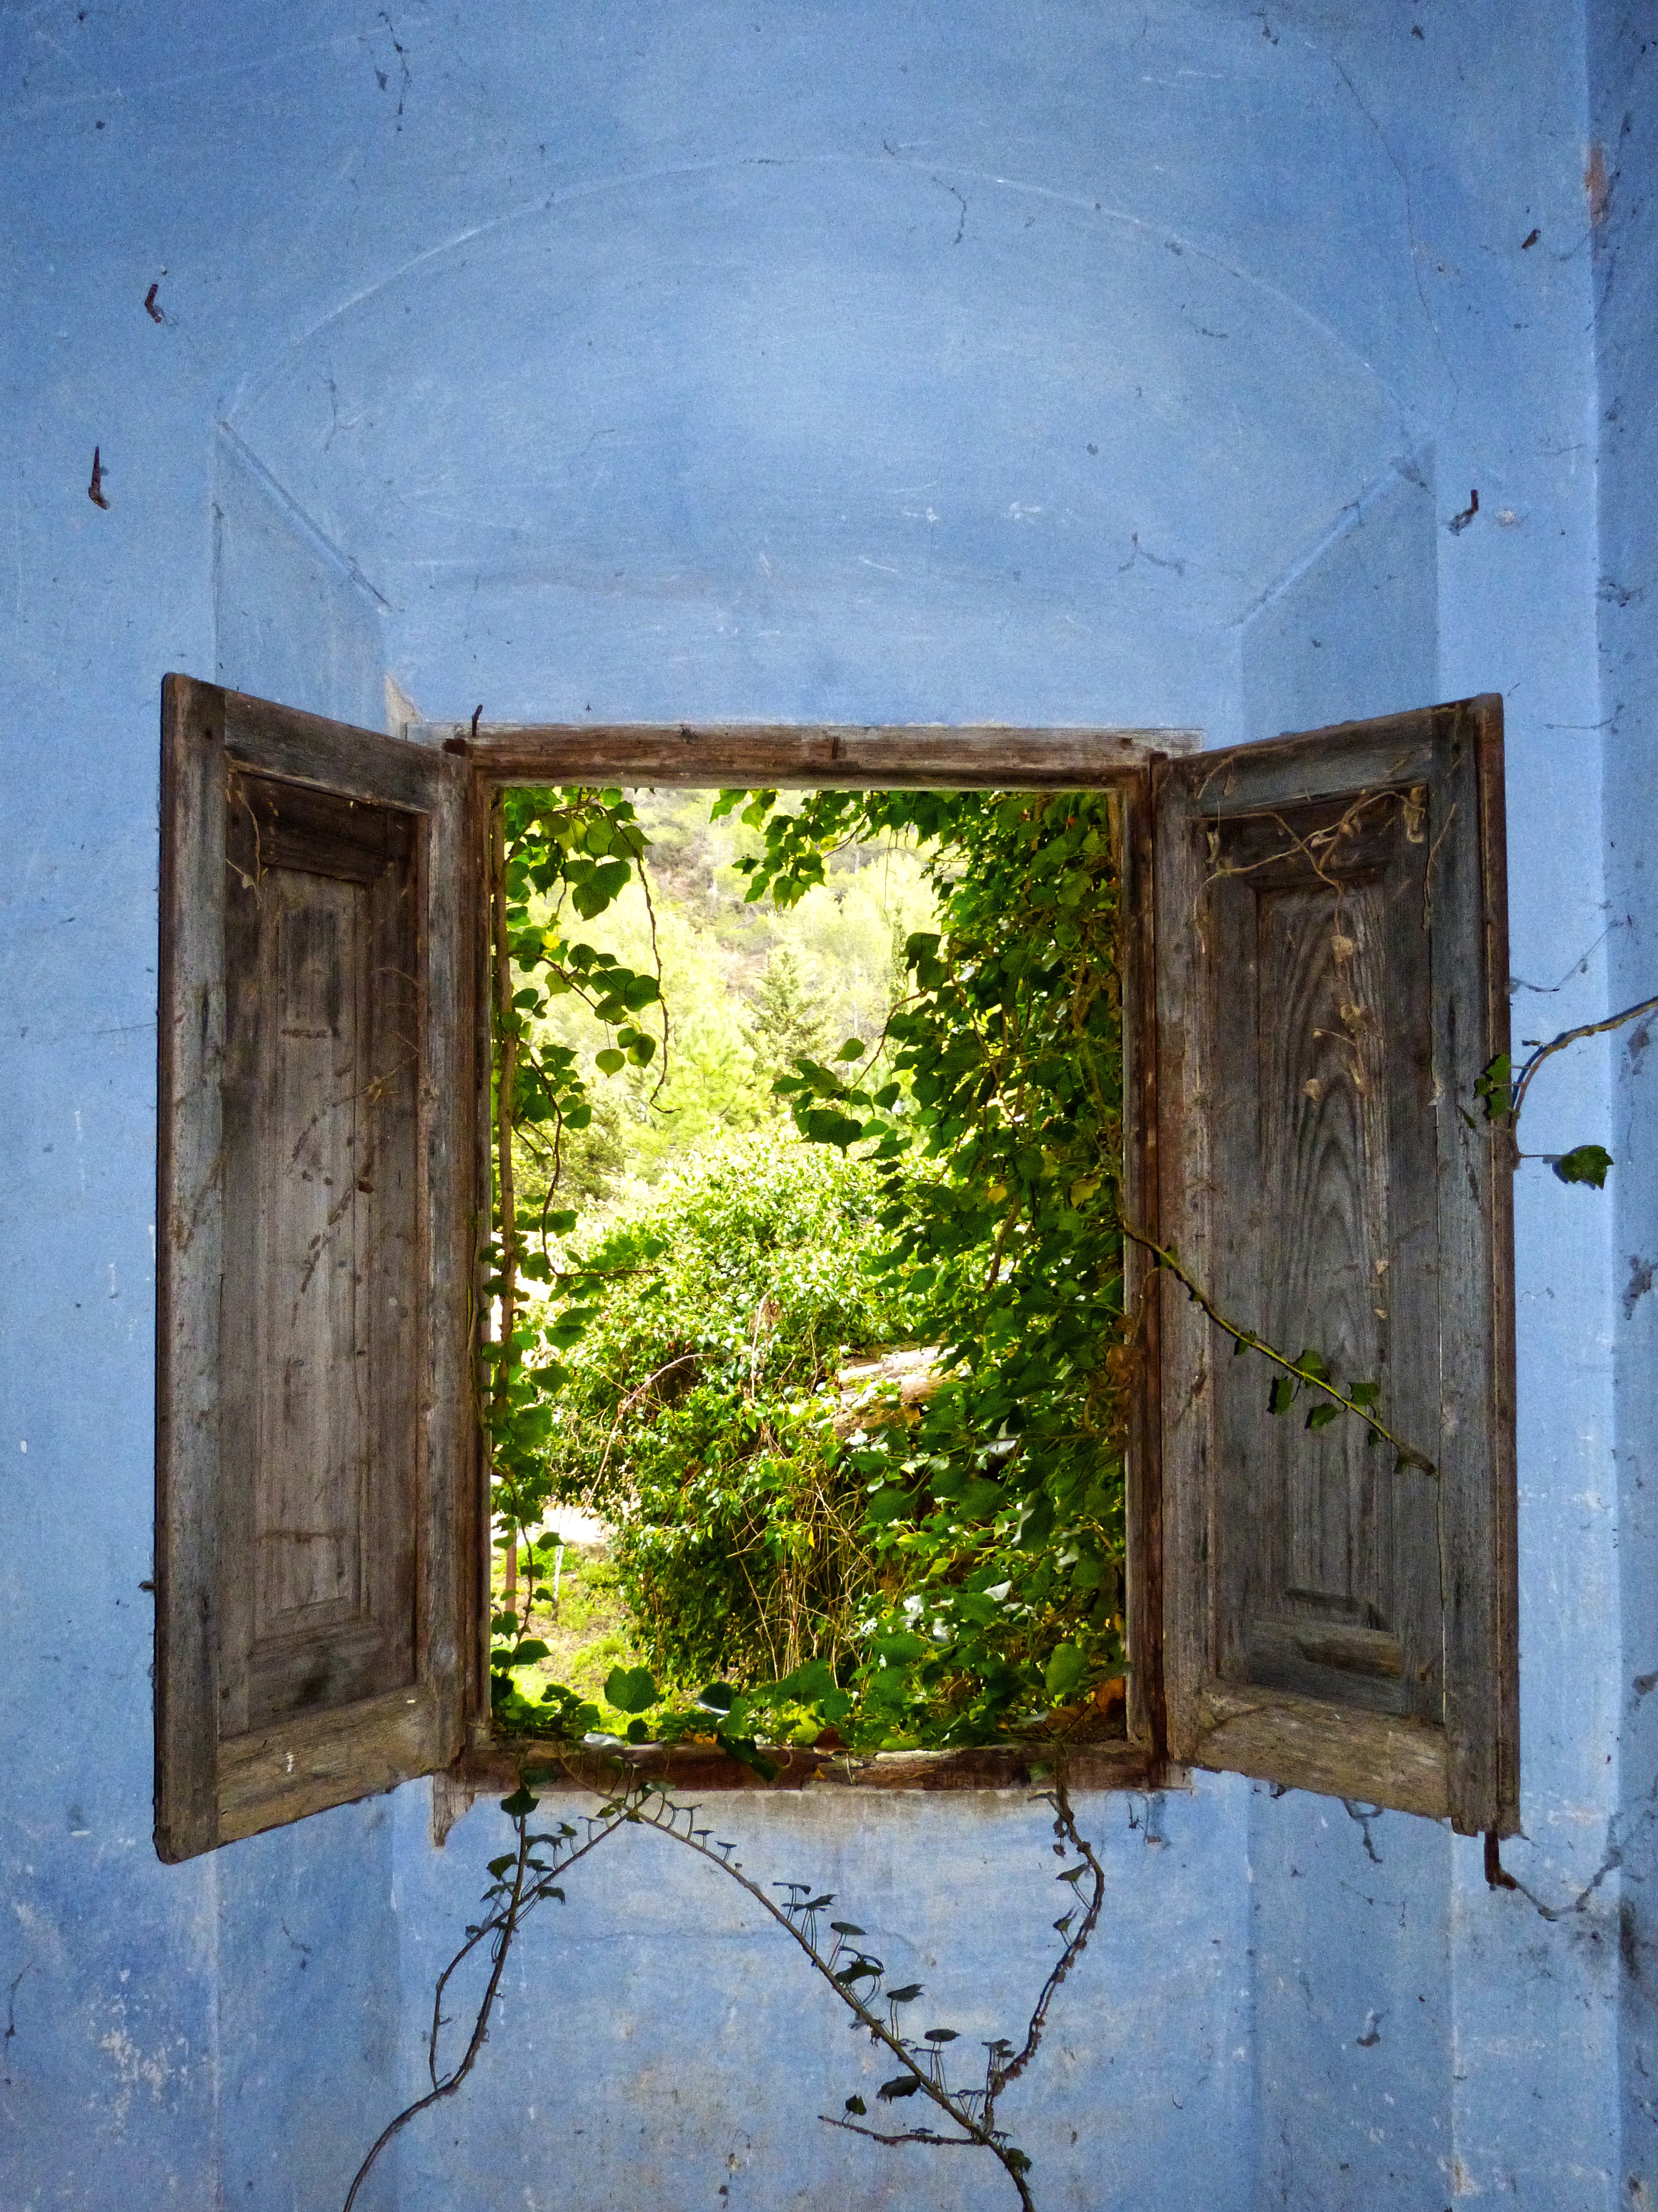
architecture, wood, house, window, wall, green, color, ivy, facade, abandoned, blue, ruin, door, interior design, sill, oblivion, house abandoned, urban area